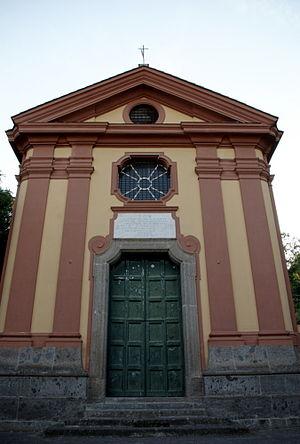
L'église San Gennaro est une petite église de Naples située dans le parc du palais royal de Capodimonte. Elle est consacrée à saint Janvier et dépend de l'archidiocèse de Naples.
Le parc de Capodimonte, anciennement Real Parco di Capodimonte, est le plus vaste parc public du centre de Naples, situé dans le quartier de Capodimonte, en face du palais du même nom.